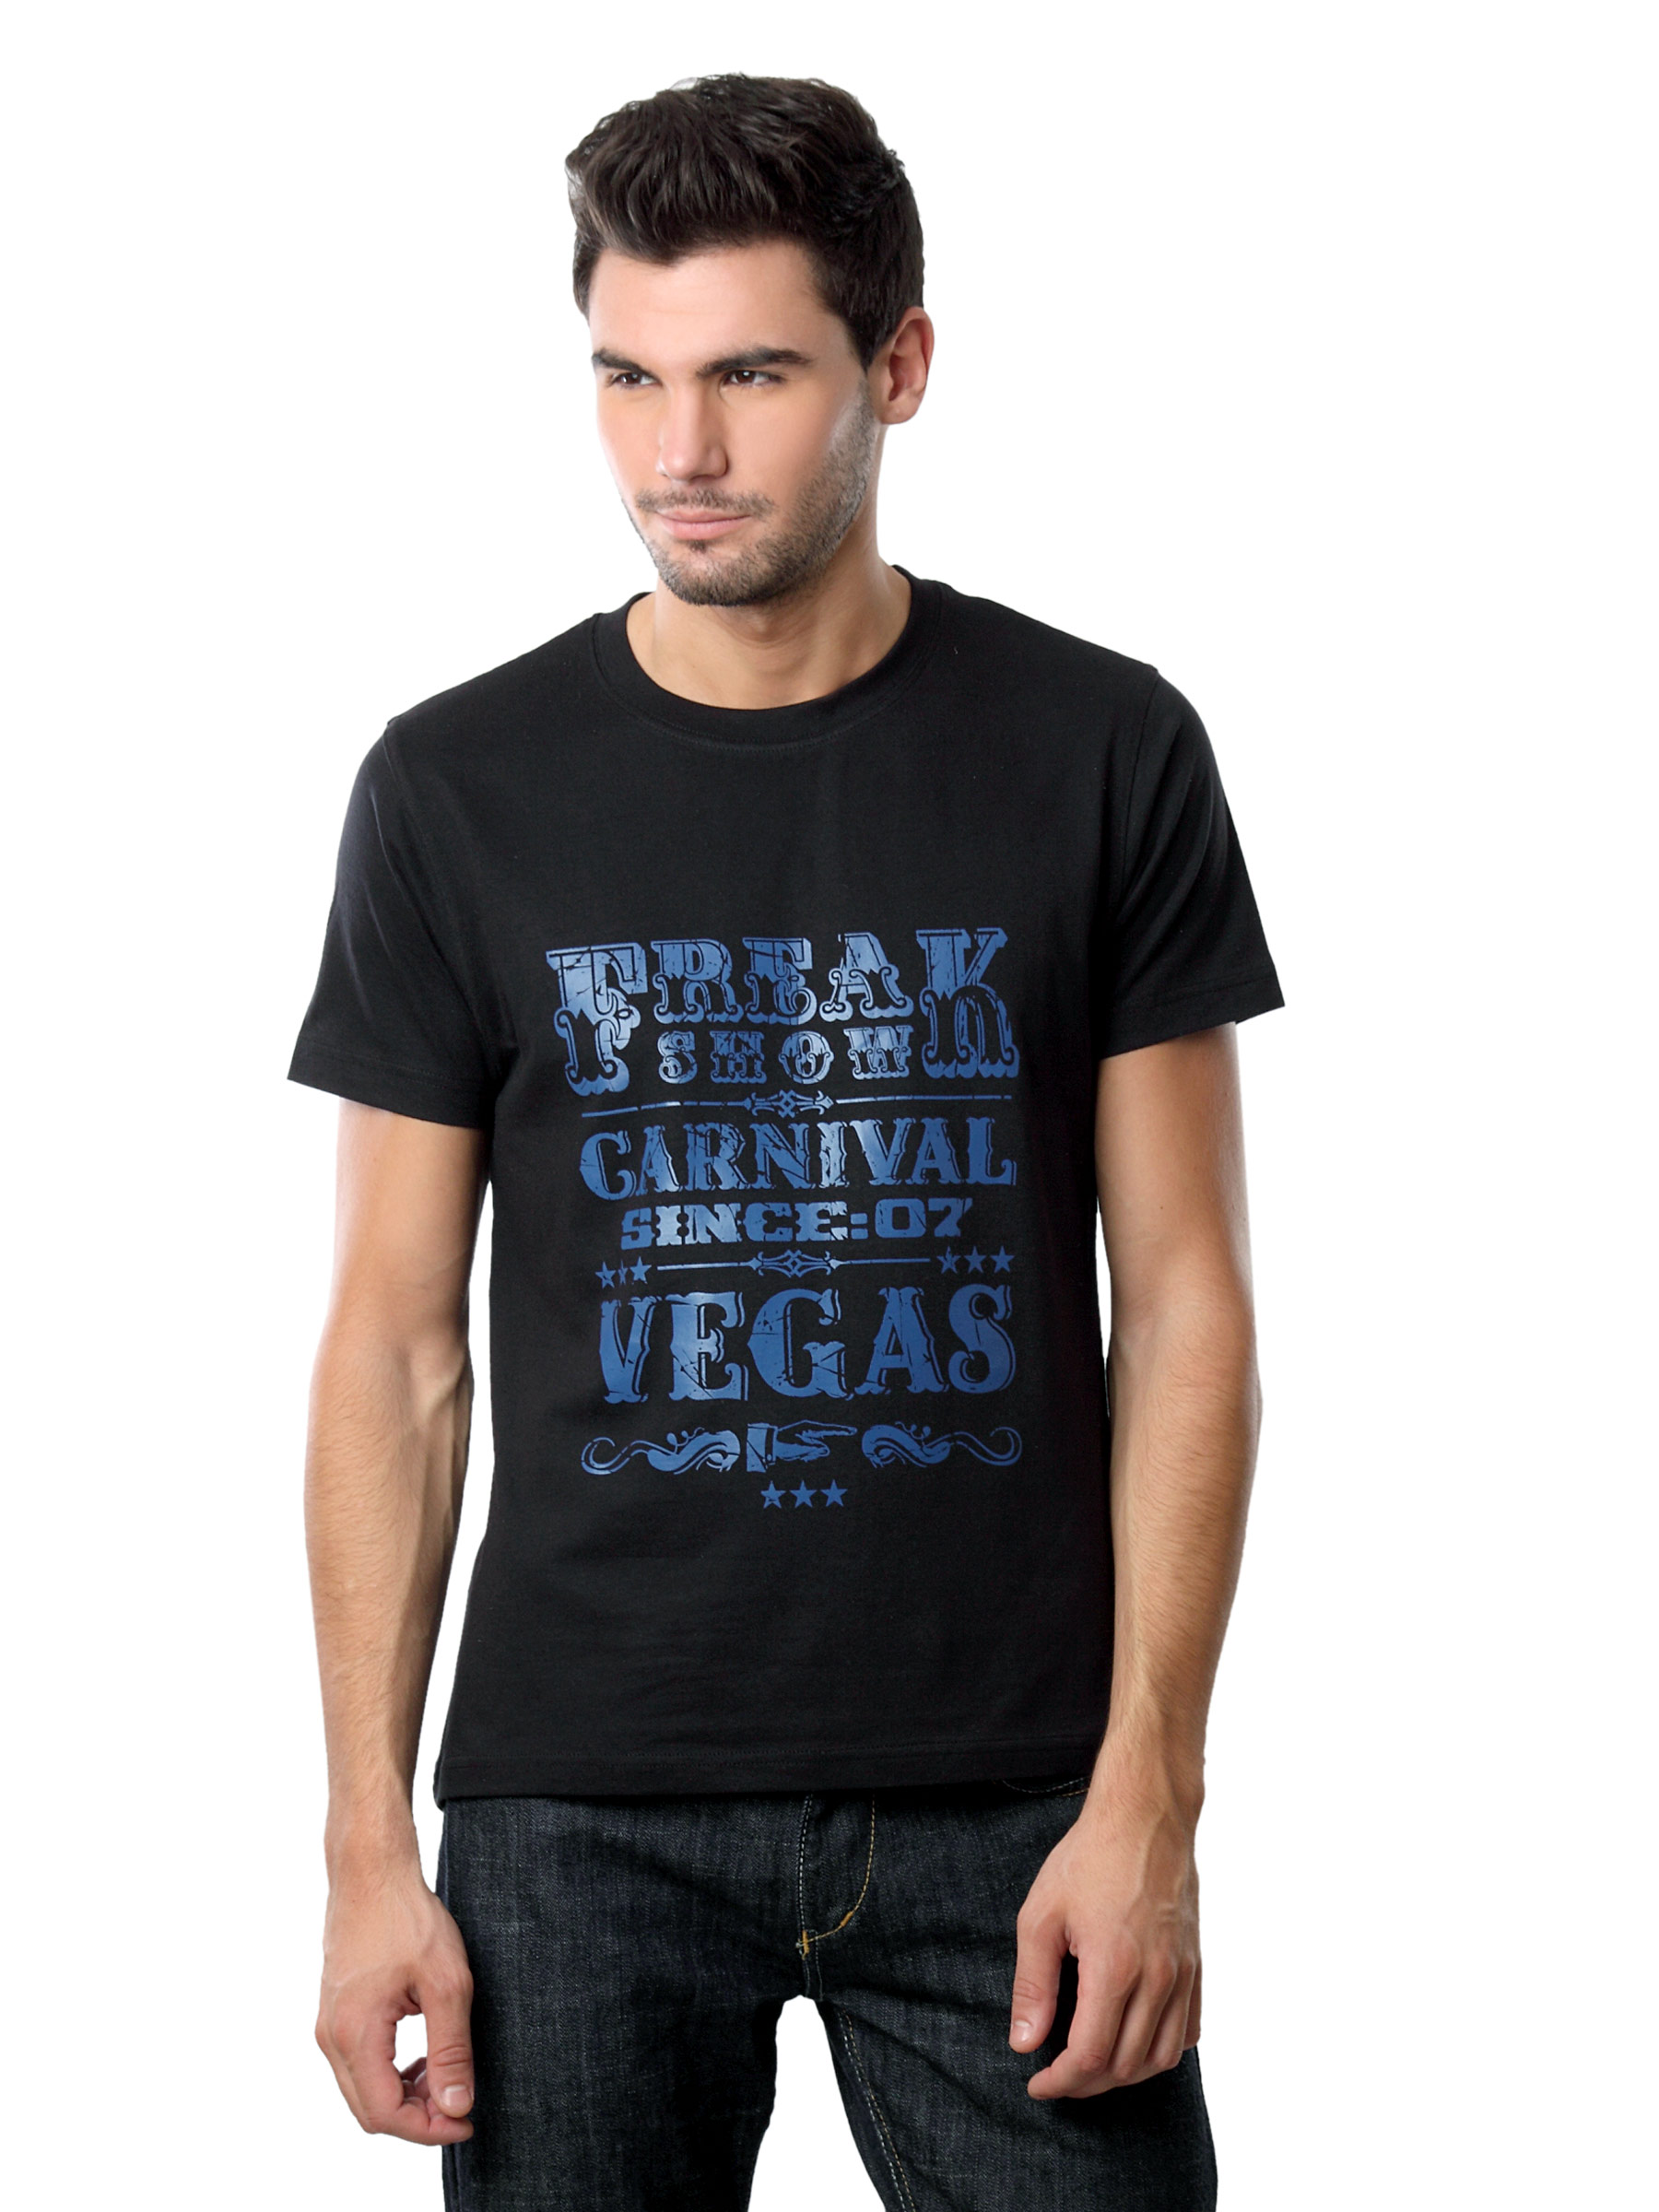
Myntra Men Freak Show Black T-shirt
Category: Apparel / Topwear / Tshirts
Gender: Men
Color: Black
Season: Summer 2012
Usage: Casual